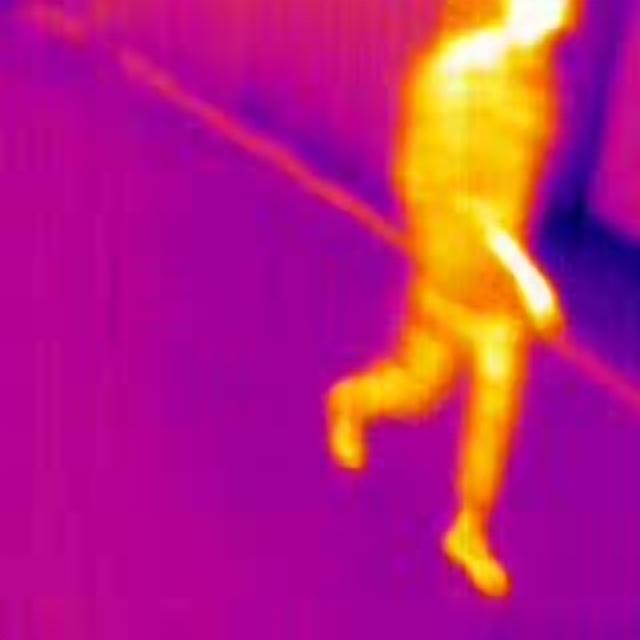
Detected objects:
label: person